Audiobook

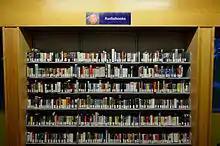
An audiobook collection in a library. A mix of cassette tape and CD-ROM formats.

Spoken word recordings first became possible with the invention of the phonograph by Thomas Edison in 1877. "Phonographic books" were one of the original applications envisioned by Edison which would "speak to blind people without effort on their part." The initial words spoken into the phonograph were Edison's recital of "Mary Had a Little Lamb", the first instance of recorded verse. In 1878, a demonstration at the Royal Institution in Britain included "Hey Diddle Diddle, the Cat and the Fiddle" and a line of Tennyson's poetry thus establishing from the very beginning of the technology an association with spoken literature.